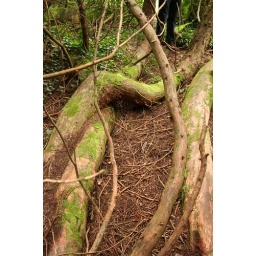
part of base of largest tree of its type in Europe!